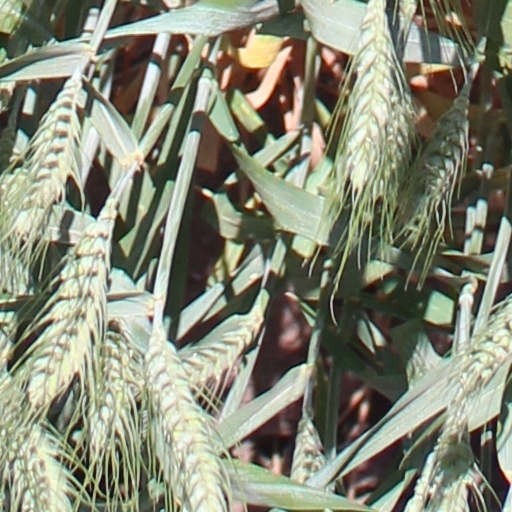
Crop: wheat